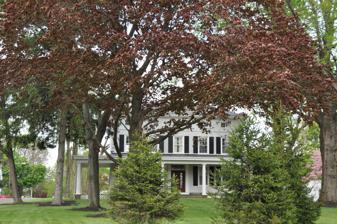
Building: Belmont (Bensalem, Pennsylvania)
Country: United States of America
Year built: 1850
Historic house in Pennsylvania, United States United States historic place Belmont U.S. National Register of Historic Places Belmont, April 2012 Show map of Pennsylvania Show map of the United States Location 3779 Bristol Rd., Bensalem, Pennsylvania Coordinates 40°8′27″N 74°57′5″W / 40.14083°N 74.95139°W / 40.14083; -74.95139 Area 0.1 acres (0.040 ha) Built c. 1850 Architectural style Greek Revival NRHP reference No. 88000460 Added to NRHP May 3, 1988 Belmont is a historic home located at Bensalem , Bucks County, Pennsylvania . It was built about 1850, and is an L-shaped, 2 + 3 ⁄ 4 -story, stuccoed stone dwelling in the Greek Revival style. It has a hipped roof and features a one-story, wraparound verandah .  The home was built for a mill owner by the name of Paul Townsend on a farm property in 1850 and owned until his death in 1890. The home is across the street from Neshaminy Mall on Bristol Road. It was added to the National Register of Historic Places in 1988. References